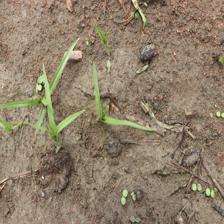
Label: Grass